Nicholas Fitzherbert

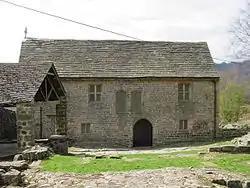
The remains of Padley Hall is now a chapel restored in 1933.

During his absence, his manor and hall at Padley had been seized in 1589 following the arrest of two priests who had been caught by chance when the manor was searched for Fitzherbert's father, John. The two priests would be held at Derby Gaol before being hanged drawn and quartered for treasonous activities. By February 1603–4, James I had made a grant to Henry Butler and two others, and their heirs, to make use of the Fitzherbert properties at Padley.